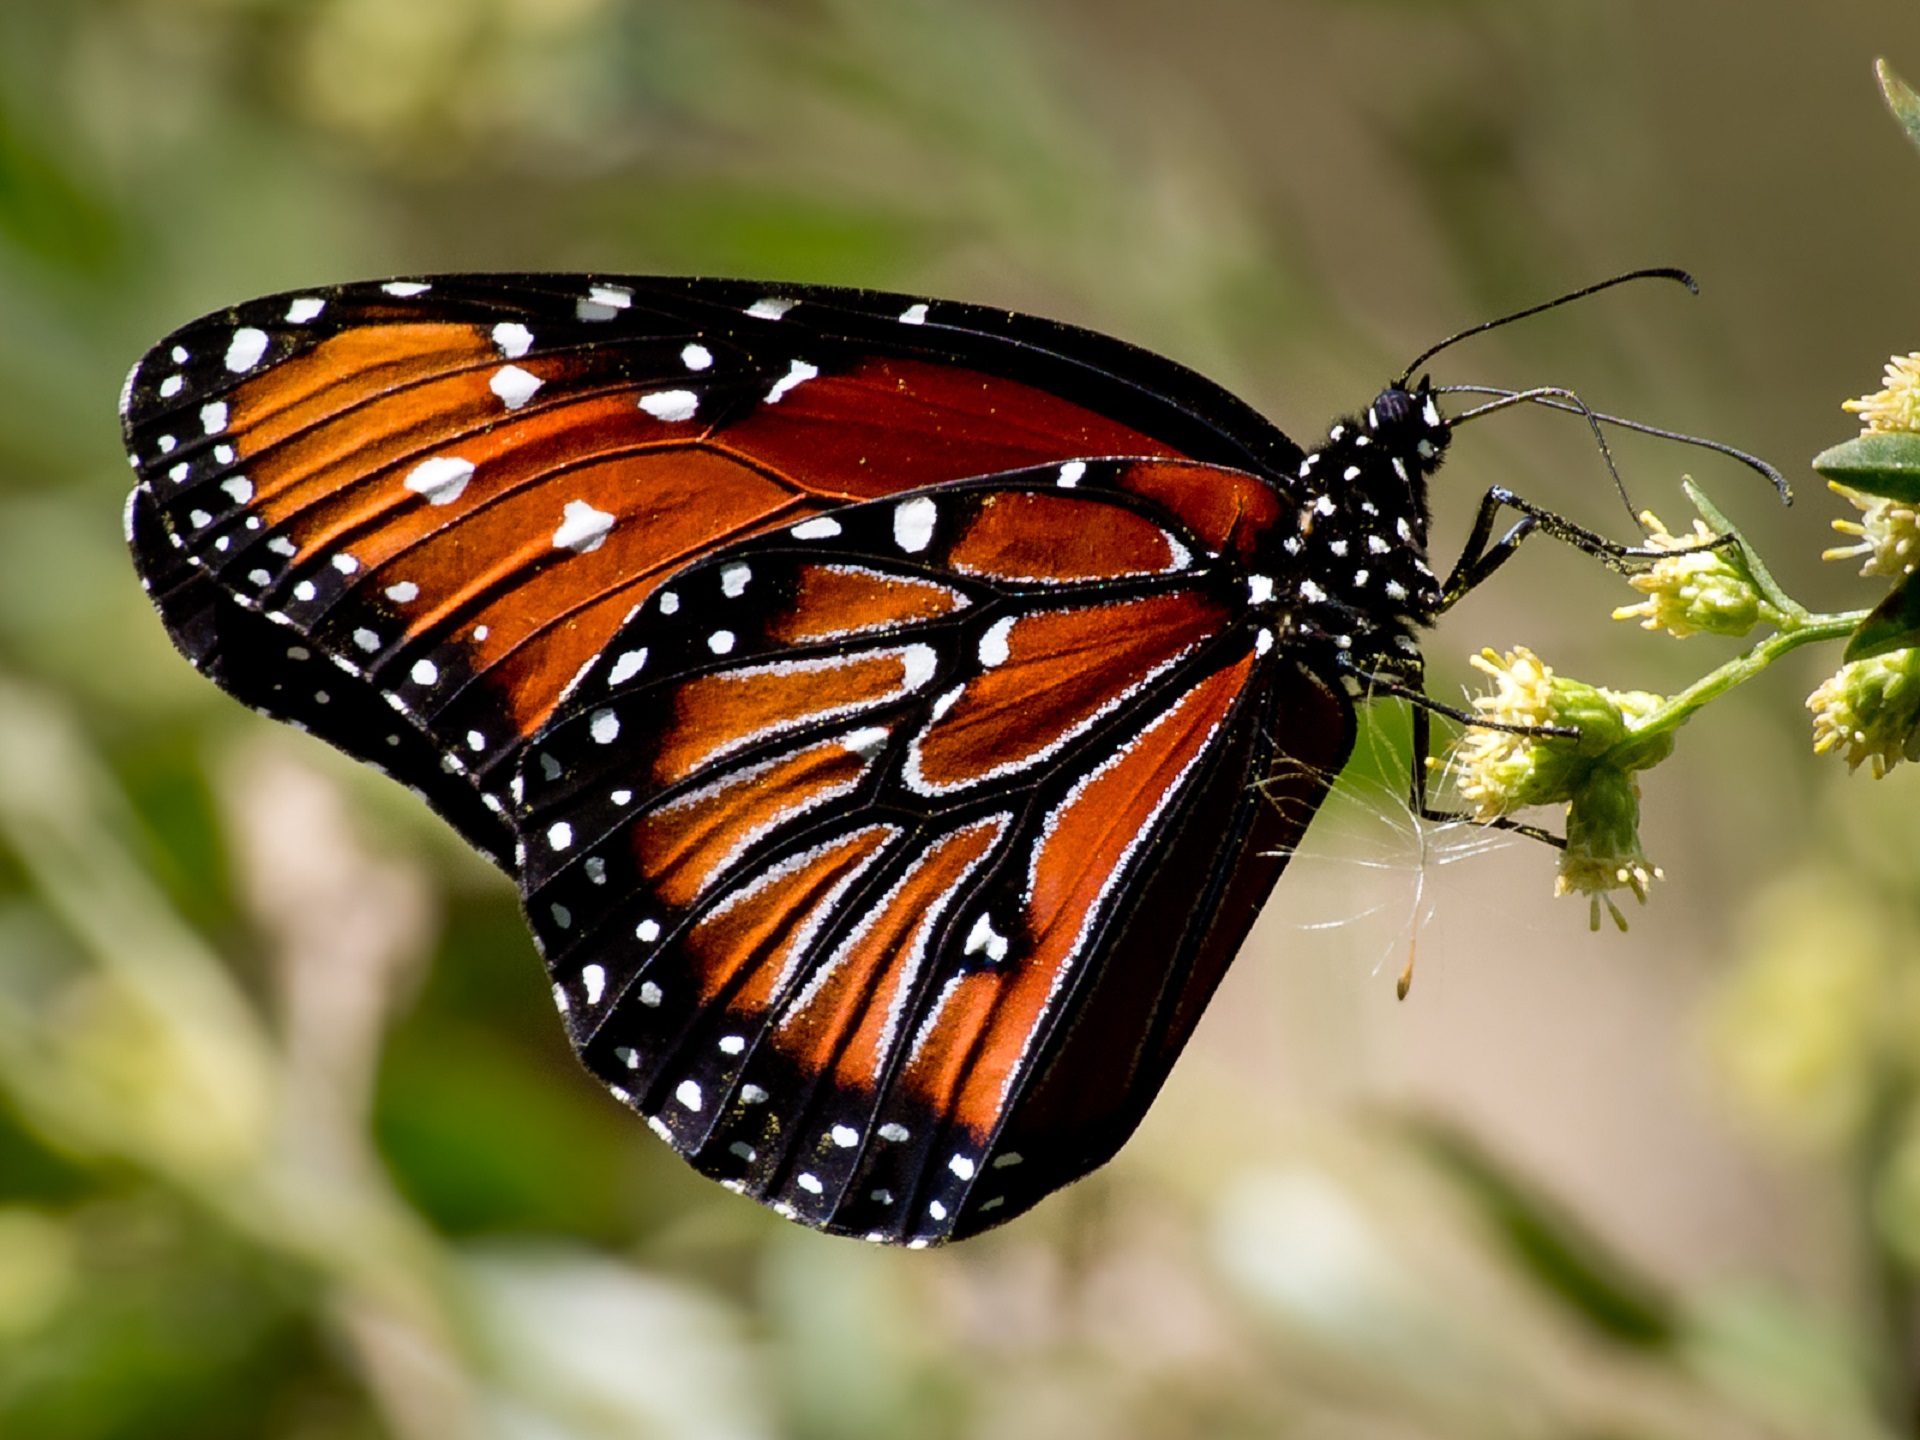
nature, wing, flower, wildlife, soldier, insect, natural, butterfly, colorful, fauna, invertebrate, close up, monarch butterfly, design, wings, macro photography, arthropod, pollinator, moths and butterflies, lycaenid, brush footed butterfly, colias, tropical queen